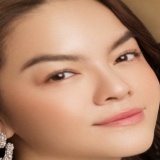
ca sĩ Phạm Quỳnh Anh